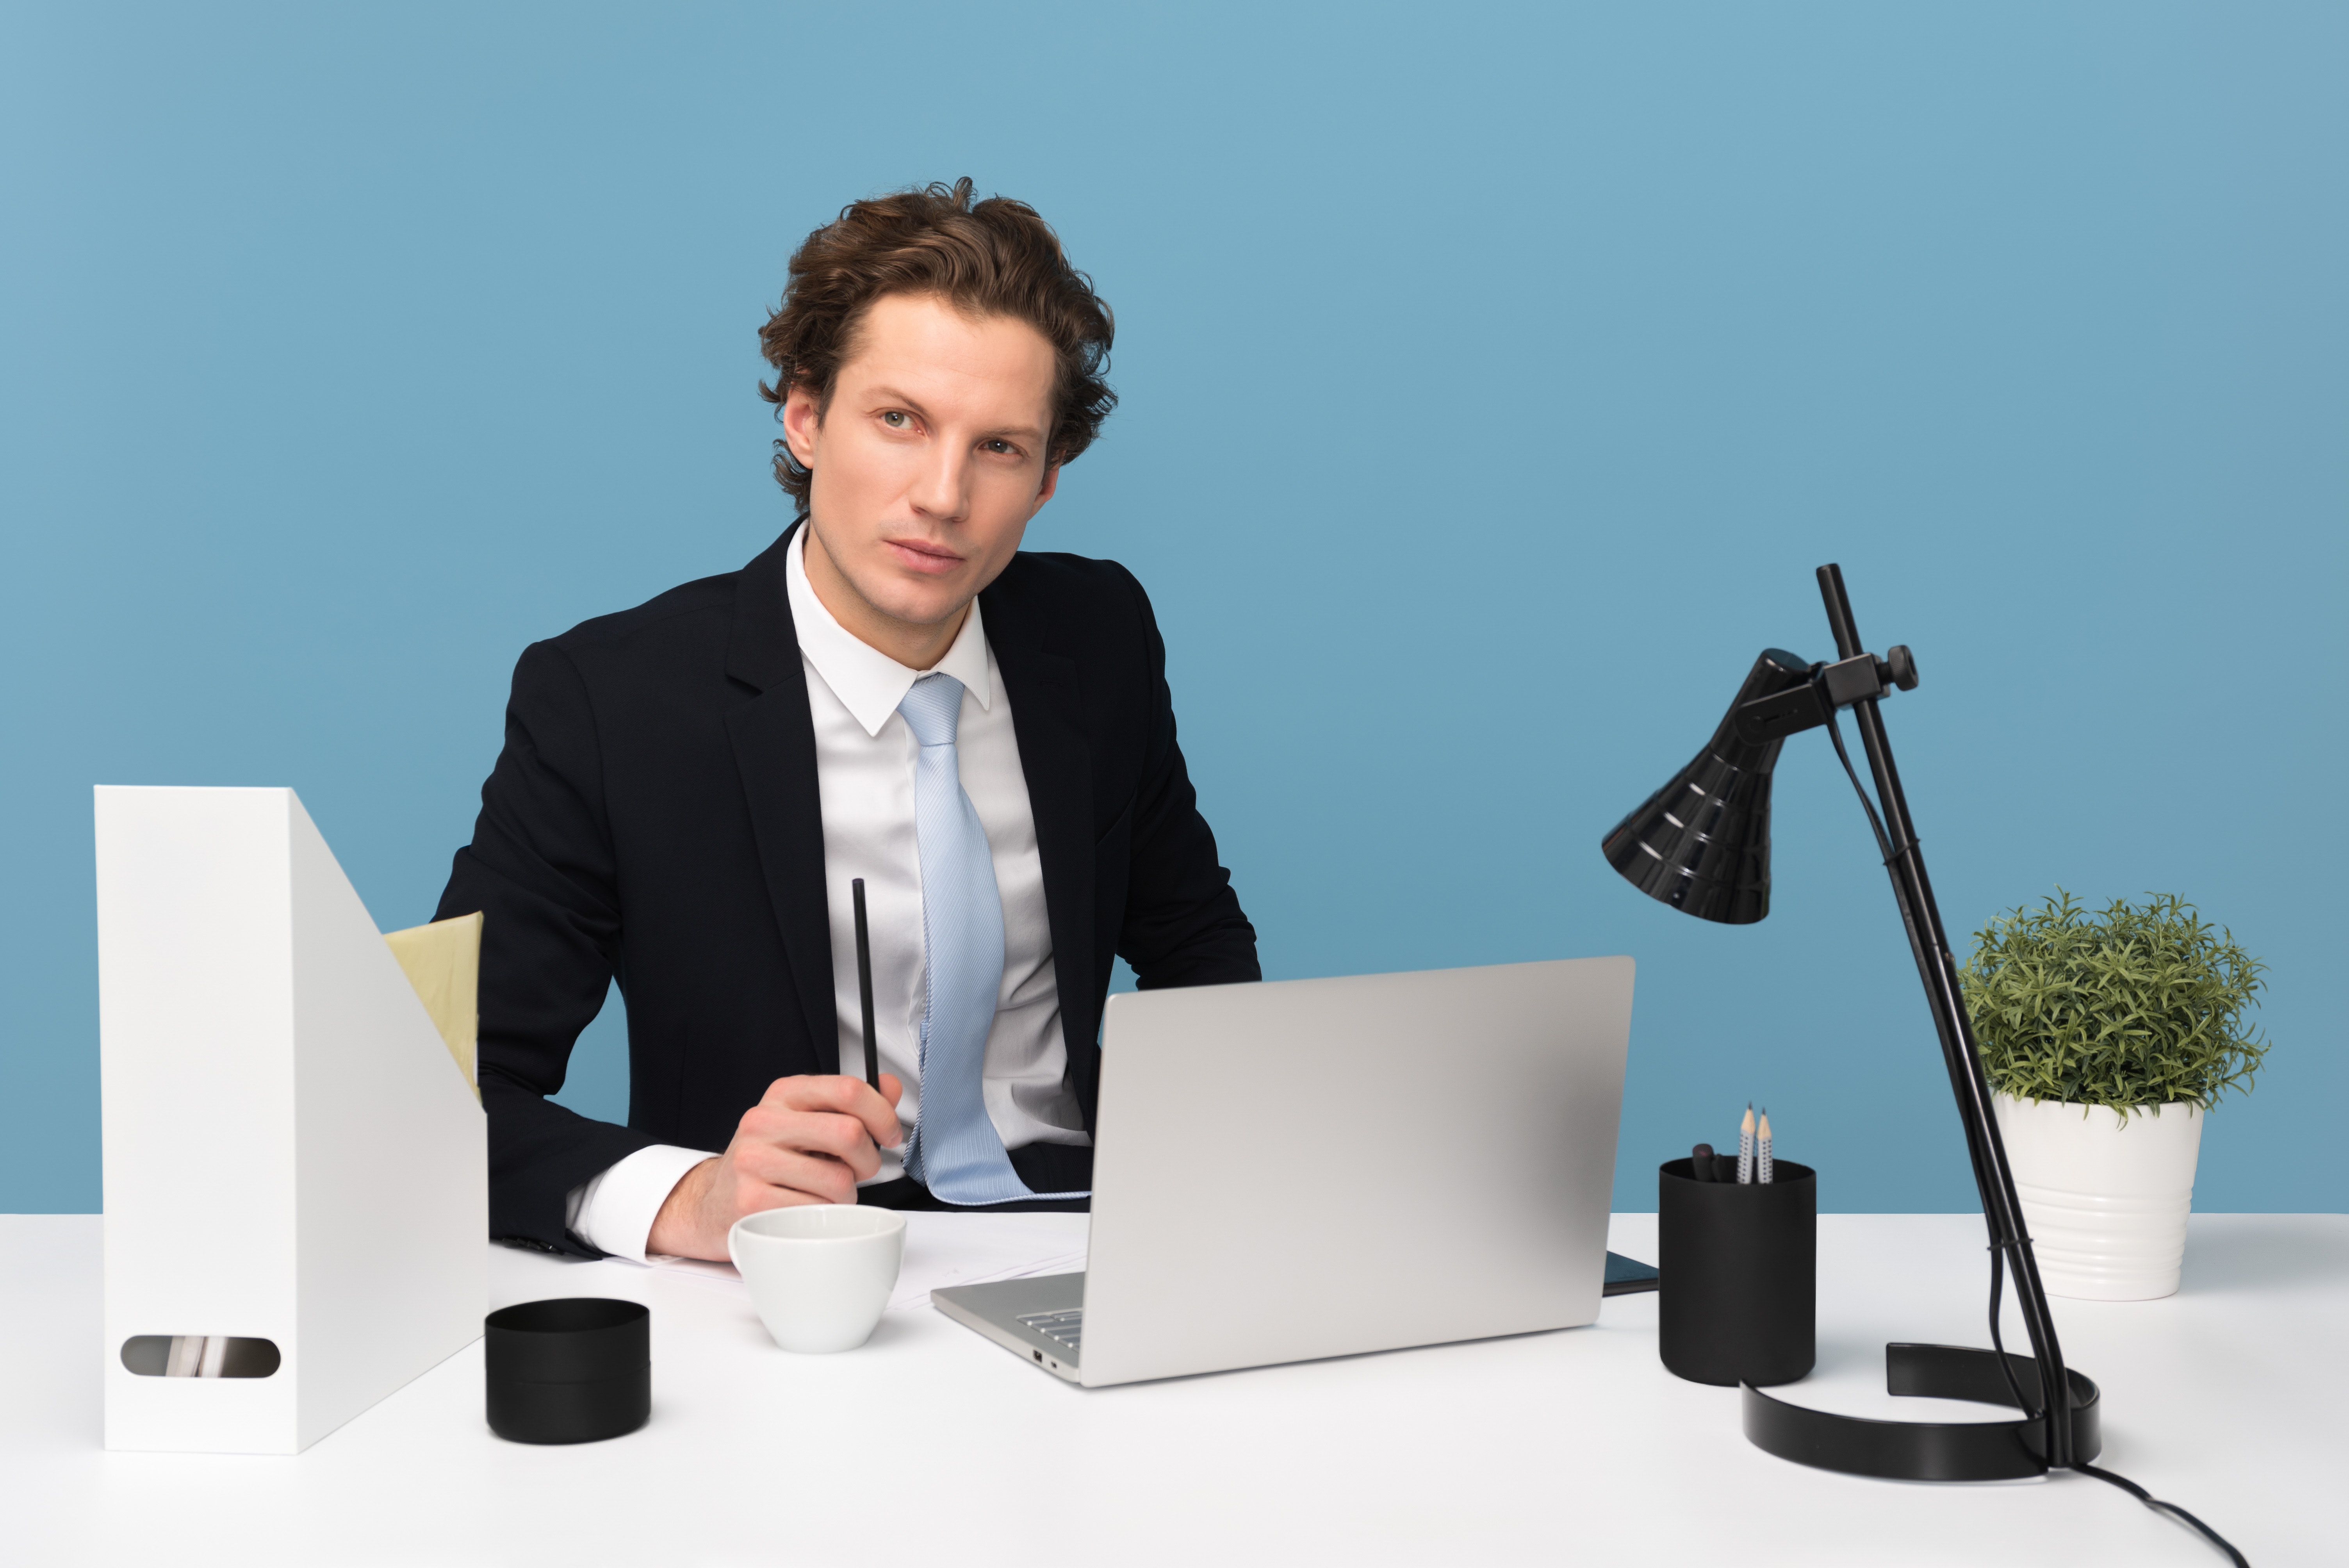
white collar worker, businessperson, design, job, public speaking, technology, speech, desk, business, recruiter, employment, orator, conversation, management, furniture, company, microphone stand